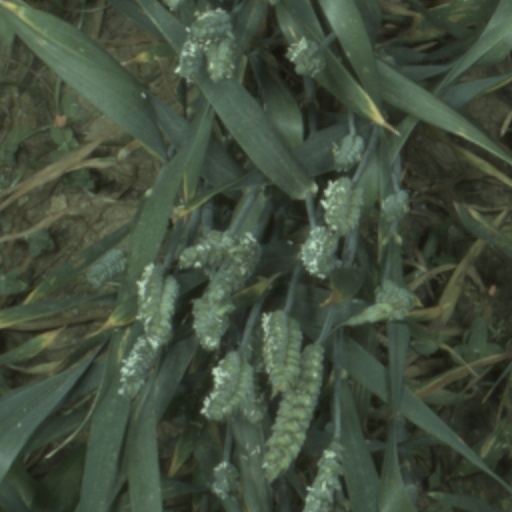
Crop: wheat